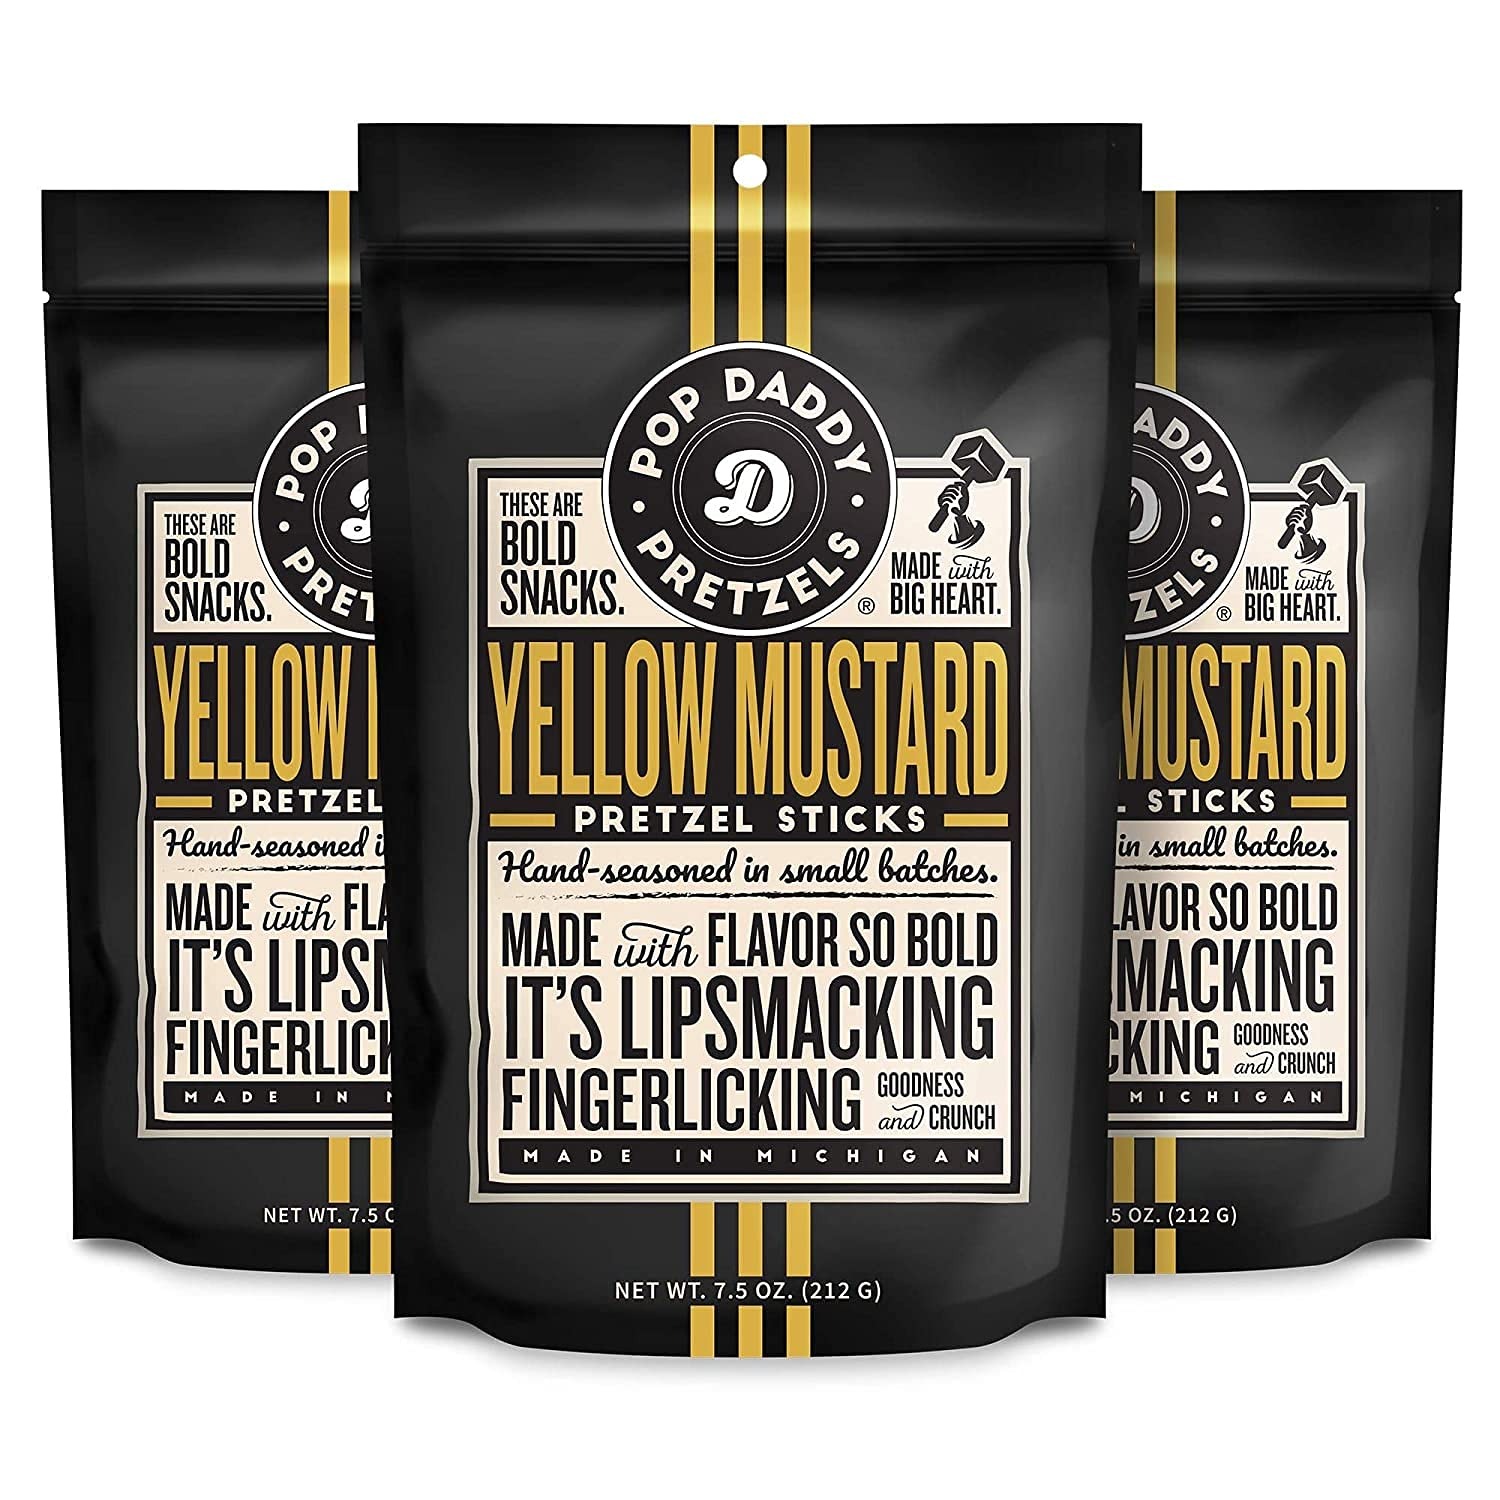
Item Name: Pop Daddy Flavored Pretzels Sticks, Healthy Gourmet Pretzels Snacks, 7.5oz Individual Bags, 3 Pack, Yellow Mustard
Bullet Point 1: GUILT-FREE SNACKING: Satisfy your craving with the crunch you love without compromising your diet! These uncompromising pretzels sticks are full of BOLD flavor with all natural ingredients, nothing artificial and Kosher certified. Feel good about your enjoying your favorite snack.
Bullet Point 2: YOUR NEW FAVORITE BOLD FLAVORED PRETZELS: Take your tastebuds to new places with Pop Daddy's Yellow Mustard Pretzels. Enjoy the mellow mustard flavor in your healthy snacks . These unique pretzels are known for their seriously bold taste. We wouldn’t put “finger licking goodness” on our packages without the flavor to back it up.
Bullet Point 3: CONVENIENCE: Each order contains three 7.5 oz resealable individual pretzel bags. Designed for any snacking occasion or saving for later in your pantry. These gourmet pretzels snack packs are perfect for serving at parties, family get-togethers and picnics.
Bullet Point 4: FAMILY OWNED AND APPROVED: From packaging and labeling to quality assurance (pretzel chips taste testing) this family-owned business is backed by people who love what they do. These organic pretzels sticks are the perfect size for a lunch side, after school snack, or munching while on the go.
Bullet Point 5: 100% SATISFACTION GUARANTEE: If for any reason you’re left with an aftertaste that’s unsatisfying to you, contact us within 30 days for a refund or exchange.
Value: 22.5
Unit: Ounce

Price: 21.49